Harness saddle

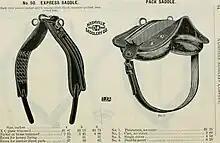
Carriage harness saddle (left); heavy-cart saddle (right)

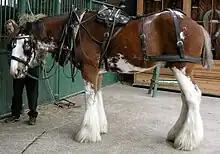
Horse wearing a harness saddle with attached breeching and horse collar

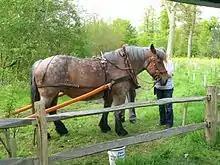
Harness saddle with arching metal brace

A harness saddle is an element of horse harness which supports the weight of shafts or poles attaching a vehicle to a horse. Like other types of saddle, it lies on the horse's back directly behind the withers, often has an internal supportive framework (referred to as a "saddle tree")"," and usually is secured on either side by a girth passing beneath the horse. Unlike riding saddles, it is an integral part of the harness and is not used as stand-alone equipment.